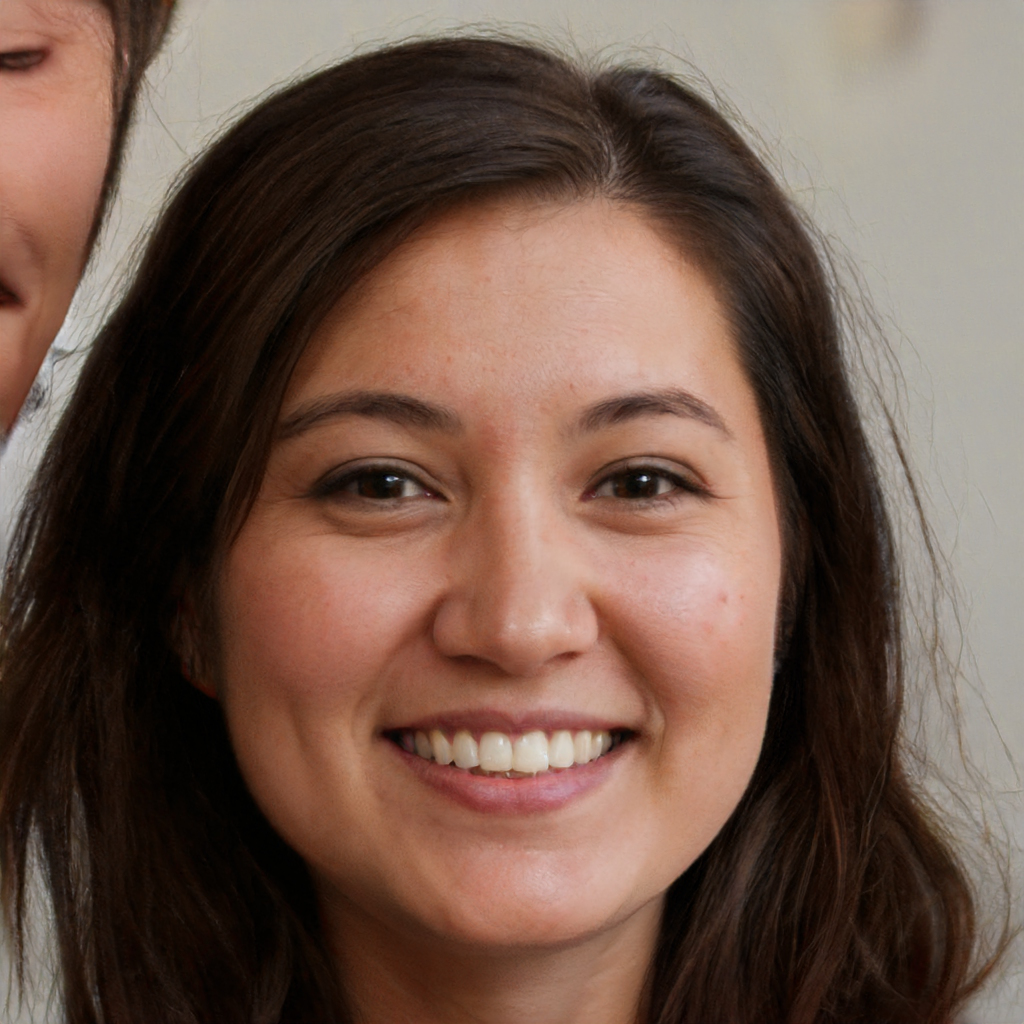
Gender: Female